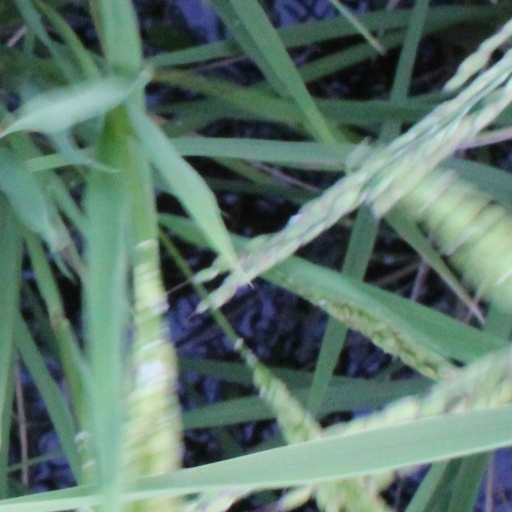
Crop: rice